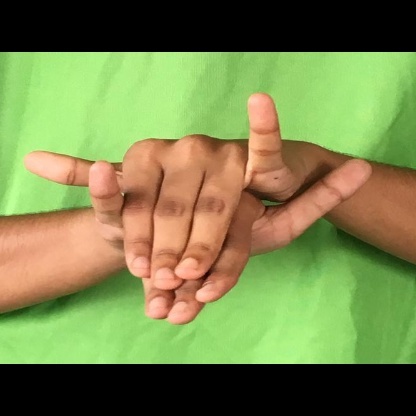
Mudra: Varaha